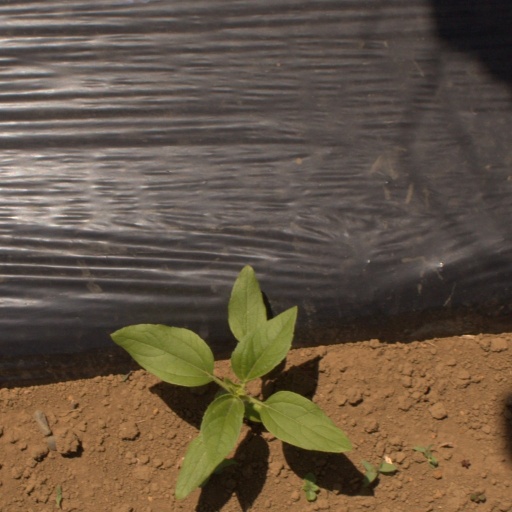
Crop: Jerusalem artichoke